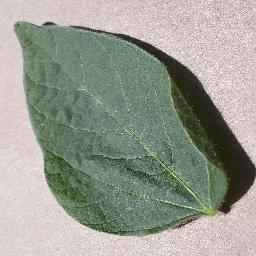
Label: Soybean___healthy